Six Characters in Search of an Author

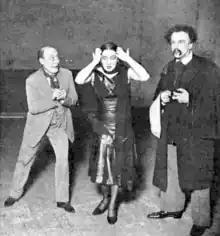
Manager with stepdaughter gesticulating in a distraught manner while the father looks bemused

The scene begins between Madame Pace and The Stepdaughter, with Madame Pace exhorting The Stepdaughter, telling her she must work as a prostitute to save The Mother's job. The Mother protests at having to watch the scene, but she is restrained. After The Father and The Stepdaughter act half of the scene, The Director stops them so that The Actors may perform what they have just done. The Characters break into laughter as The Actors try to imitate them. The Actors continue but The Stepdaughter cannot contain her laughter as The Actors use the wrong tones of voice and gestures. The Father begins another argument with The Director over the realism of The Actors compared to The Characters themselves. The Director allows The Characters to perform the rest of the scene and decides to have the rehearsals later.